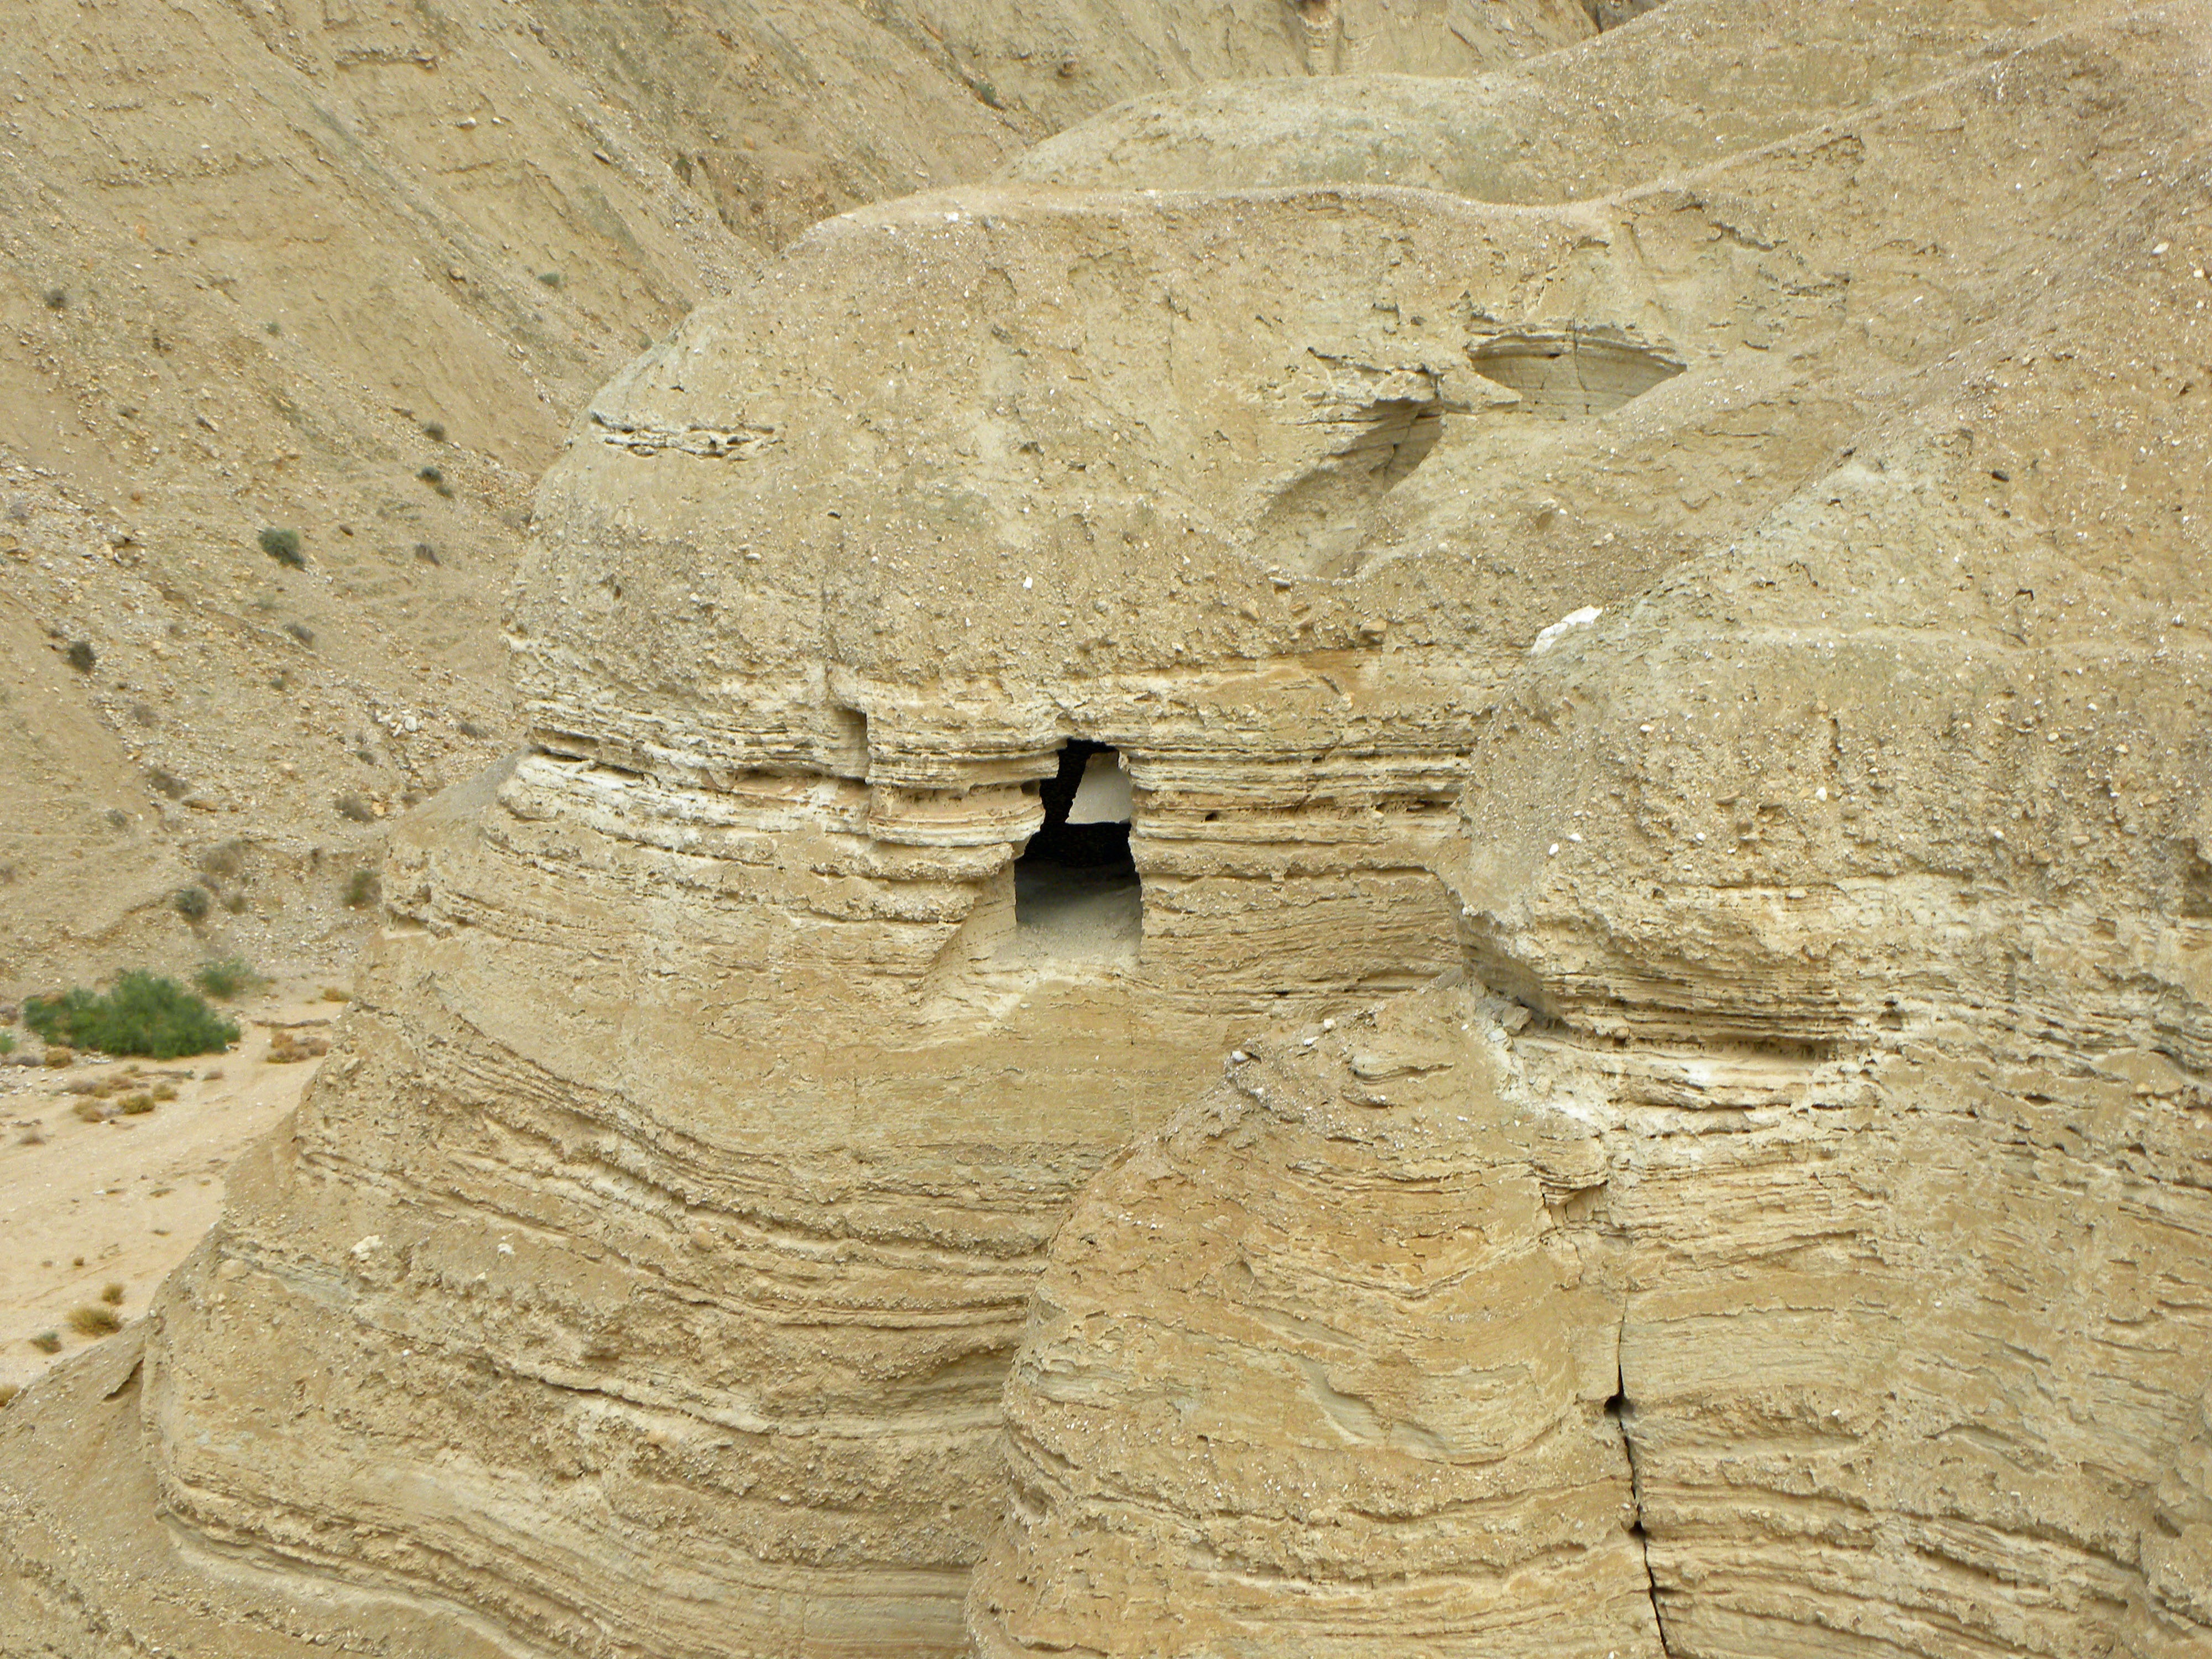
landscape, sand, rock, book, mountain, architecture, wood, desert, hole, old, wall, land, monument, formation, dry, cliff, cave, religion, ancient, landmark, historic, terrain, material, eroded, bible, religious, geology, temple, badlands, archeology, history, holy, famous, historical, entry, israel, wadi, torah, jewish, dead sea, ancient history, qumran, dead sea scrolls